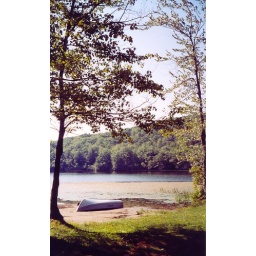
boat by water